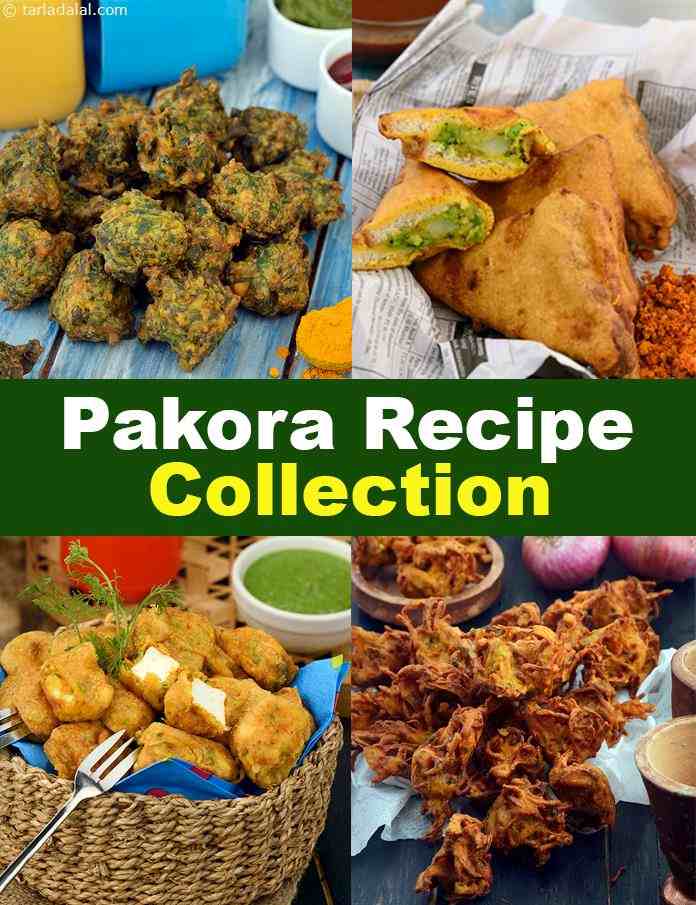
Dish: pakode